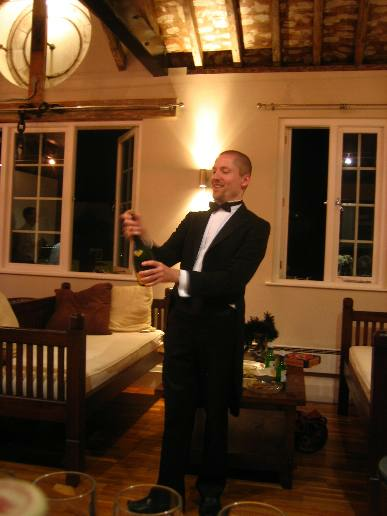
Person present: Yes